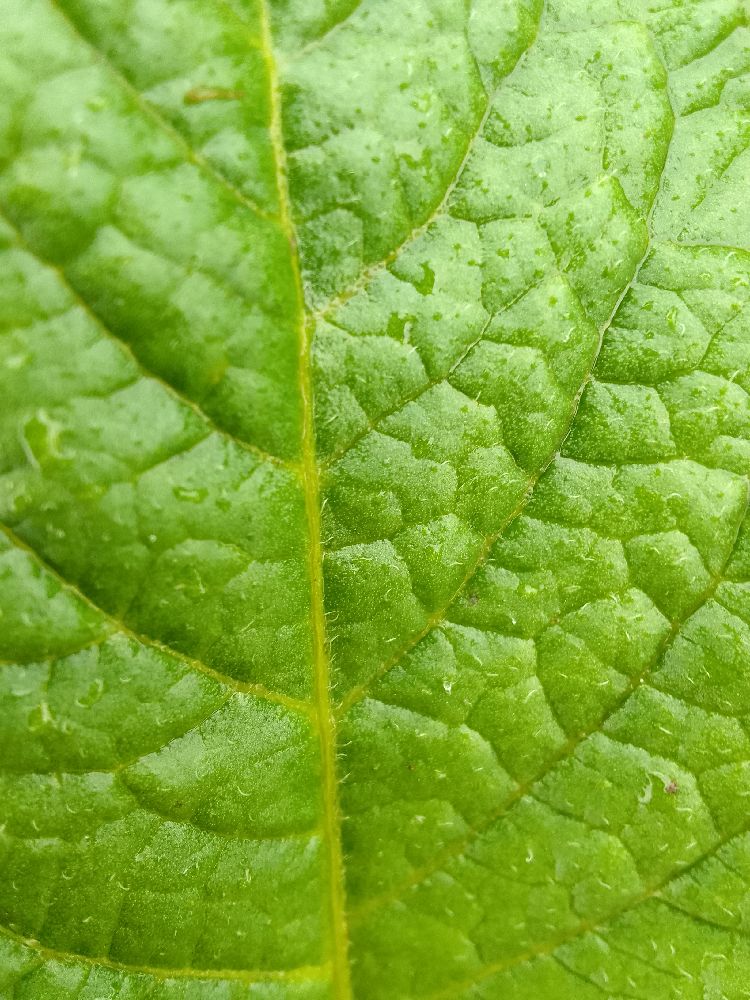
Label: Healthy